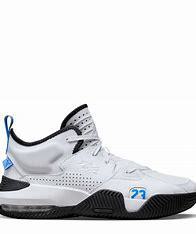
Brand: Jordan
Model: Stay Loyal 2